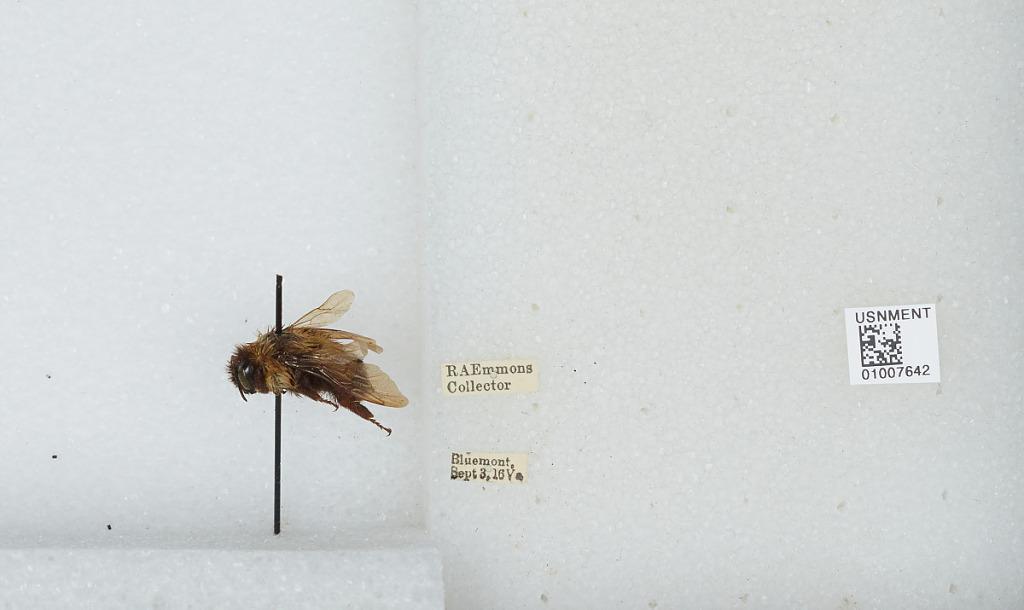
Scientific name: Bombus (Fervidobombus) californicus Smith
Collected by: R. Emmons
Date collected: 1916-9-3
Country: United States
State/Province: Virginia
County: Loudoun
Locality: Bluemont
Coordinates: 39.1111, -77.8339